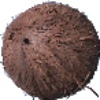
Label: Cocos 1